414th Combat Training Squadron

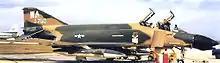
414th FWS F-4D Phantom, AF Ser. No. 66-8700, November 1972

Redesignated as the 414th Fighter Weapons Squadron on 22 August 1969, the squadron reactivated on 15 October 1969 at Nellis Air Force Base, Nevada, replacing the 4538th Combat Crew Training Squadron. Assigned to the 57th Fighter Weapons Wing, the 414th was tasked with combat crew training, using the McDonnell F-4C Phantom II aircraft. Aircraft initially tail coded "WD", wing tail code "WA" was adopted in October 1971. upgrading to the F-4D and last, the F-4E, tail coded "WA" with black/yellow check tail stripe.